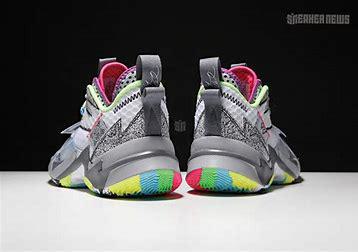
Brand: Jordan
Model: Why Not ZER0 3